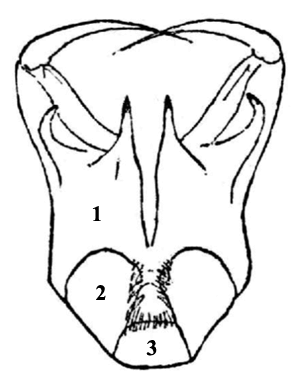
Zygoballus sexpunctatus est une espèce d'araignées aranéomorphes de la famille des Salticidae.